Pedesina

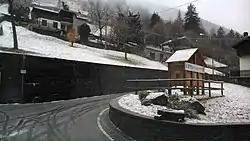
the entry of the town

Pedesina is a "comune" (municipality) in the Province of Sondrio in the Italian region Lombardy, located about northeast of Milan and about southwest of Sondrio. As of 31 December 2008, it had a population of 33, and an area of . Pedesina borders the following municipalities: Bema, Gerola Alta, Premana, Rasura, Rogolo. It is one of the least populated municipalities in Italy, along with Morterone.